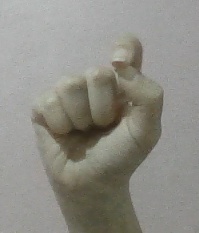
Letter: fa